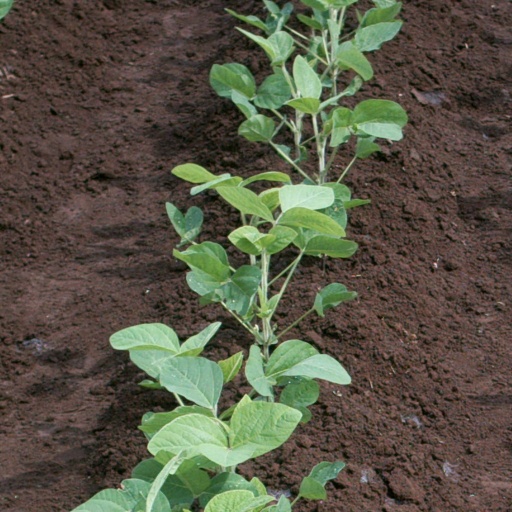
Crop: soybean